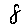
Label: 8